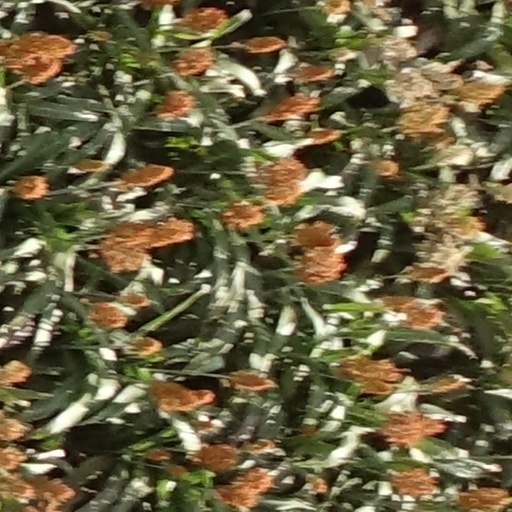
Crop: sorghum